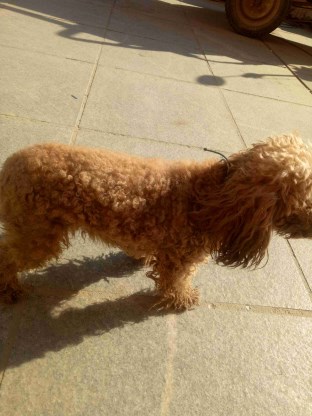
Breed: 7449-n000128-teddy